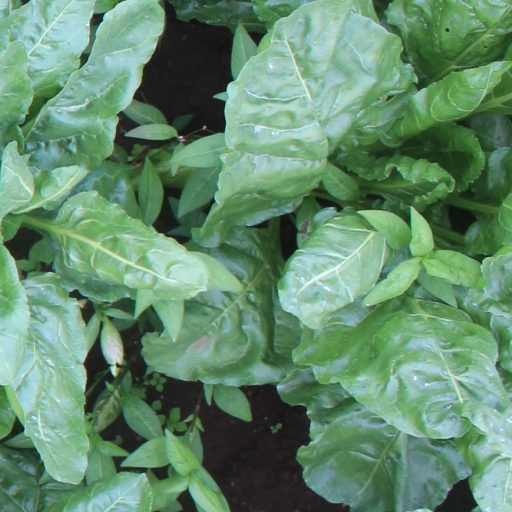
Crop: sugar beet